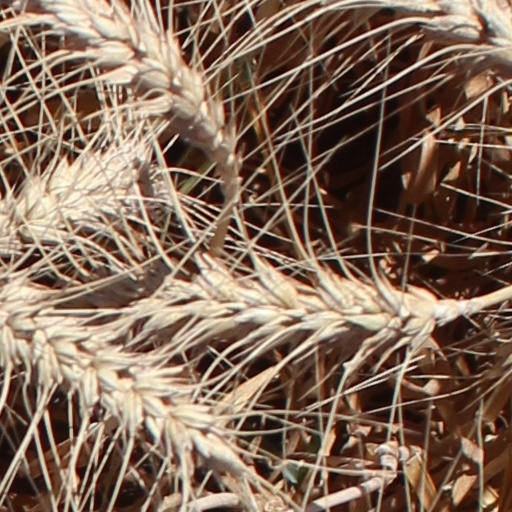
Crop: wheat